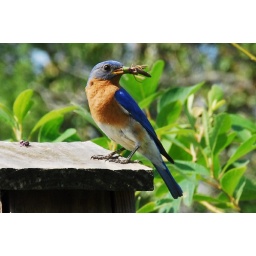
The male bluebird works hard to provide for the young birds in the nest.